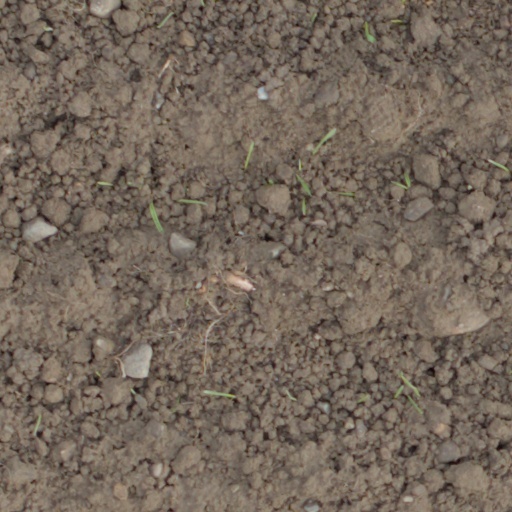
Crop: wheat